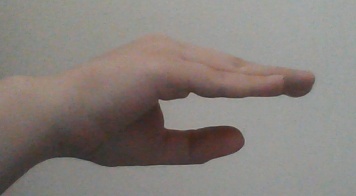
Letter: jeem